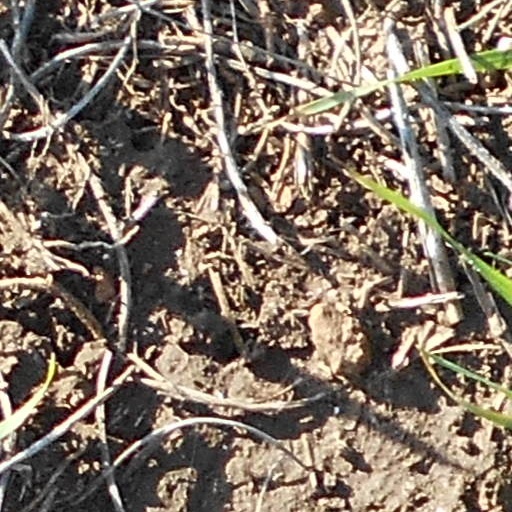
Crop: wheat